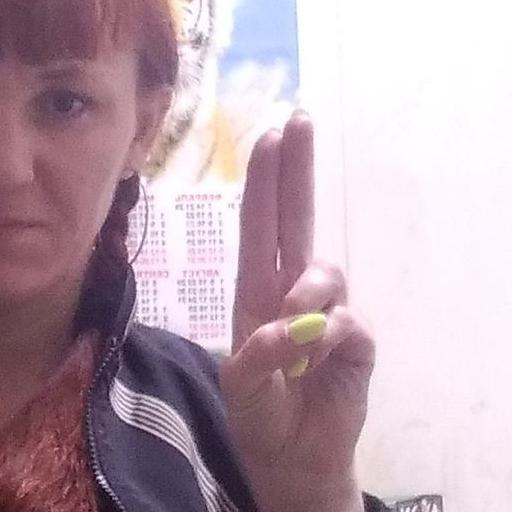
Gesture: two_up